Asiana Airlines Flight 214

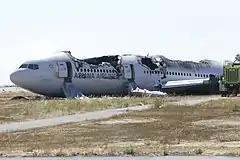
The wreckage of the Boeing 777 at San Francisco International Airport the day after the crash

Asiana Airlines Flight 214 was a scheduled transpacific passenger flight originating from Incheon International Airport near Seoul, South Korea, to San Francisco International Airport near San Francisco, California, United States. On the morning of July 6, 2013, the Boeing 777-200ER operating the flight crashed on final approach into San Francisco International Airport in the United States. Of the 307 people on board, three were killed; another 187 occupants were injured, 49 of them seriously. Among the seriously injured were four flight attendants who were thrown onto the runway while still strapped in their seats when the tail section broke off after striking the seawall short of the runway. This was the first fatal crash of a Boeing 777 since the aircraft type entered service in 1995, and the first fatal crash of a passenger airliner on U.S. soil since the crash of Colgan Air Flight 3407 in 2009.